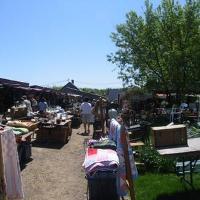
Weather: sun or clear